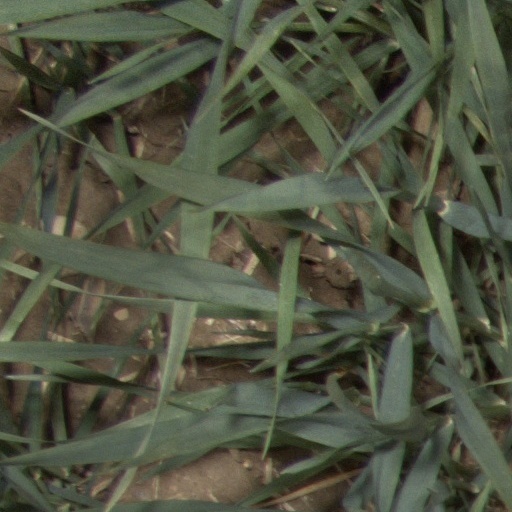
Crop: wheat